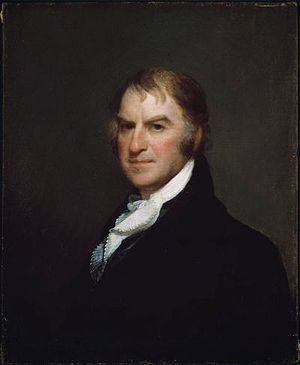
Senatorer fra Massachusetts / Klasse 2
Senatorer fra Massachusetts er de senatorer, som vælges til at repræsentere Massachusetts i USA's senat. De vælges ved almindelige valg for en periode på seks år, som begynder den 3. januar. Valget finder sted den første tirsdag efter 1. november. Før 1914 blev senatorerne valgt af Massachusetts' lovgivende forsamling, og indtil 1935 begyndte deres funktionsperiode den 4. marts. De nuværende senatorer er demokraterne Elizabeth Warren og Ed Markey.